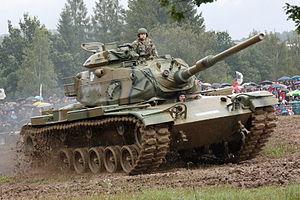
L'armée royale jordanienne fait partie des Forces armées jordaniennes. Elle tire ses origines d'unités comme la Légion arabe. Elle a livré des combats à Israël en 1948, 1956, 1967, et 1973. L'armée a également combattu les Syriens et l'OLP au cours de Septembre noir en 1970.